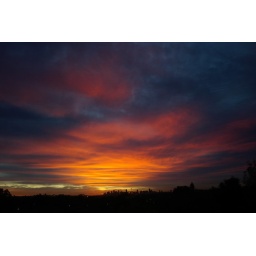
This mornings sunrise over the city of Sydney. The red has gone, but the sky is still interesting.